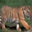
Label: tiger